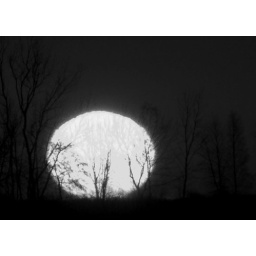
Silhouettes of trees on a rising sun in black and white.